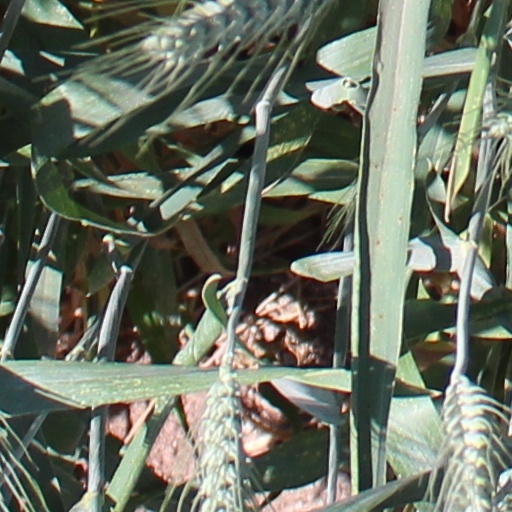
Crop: wheat